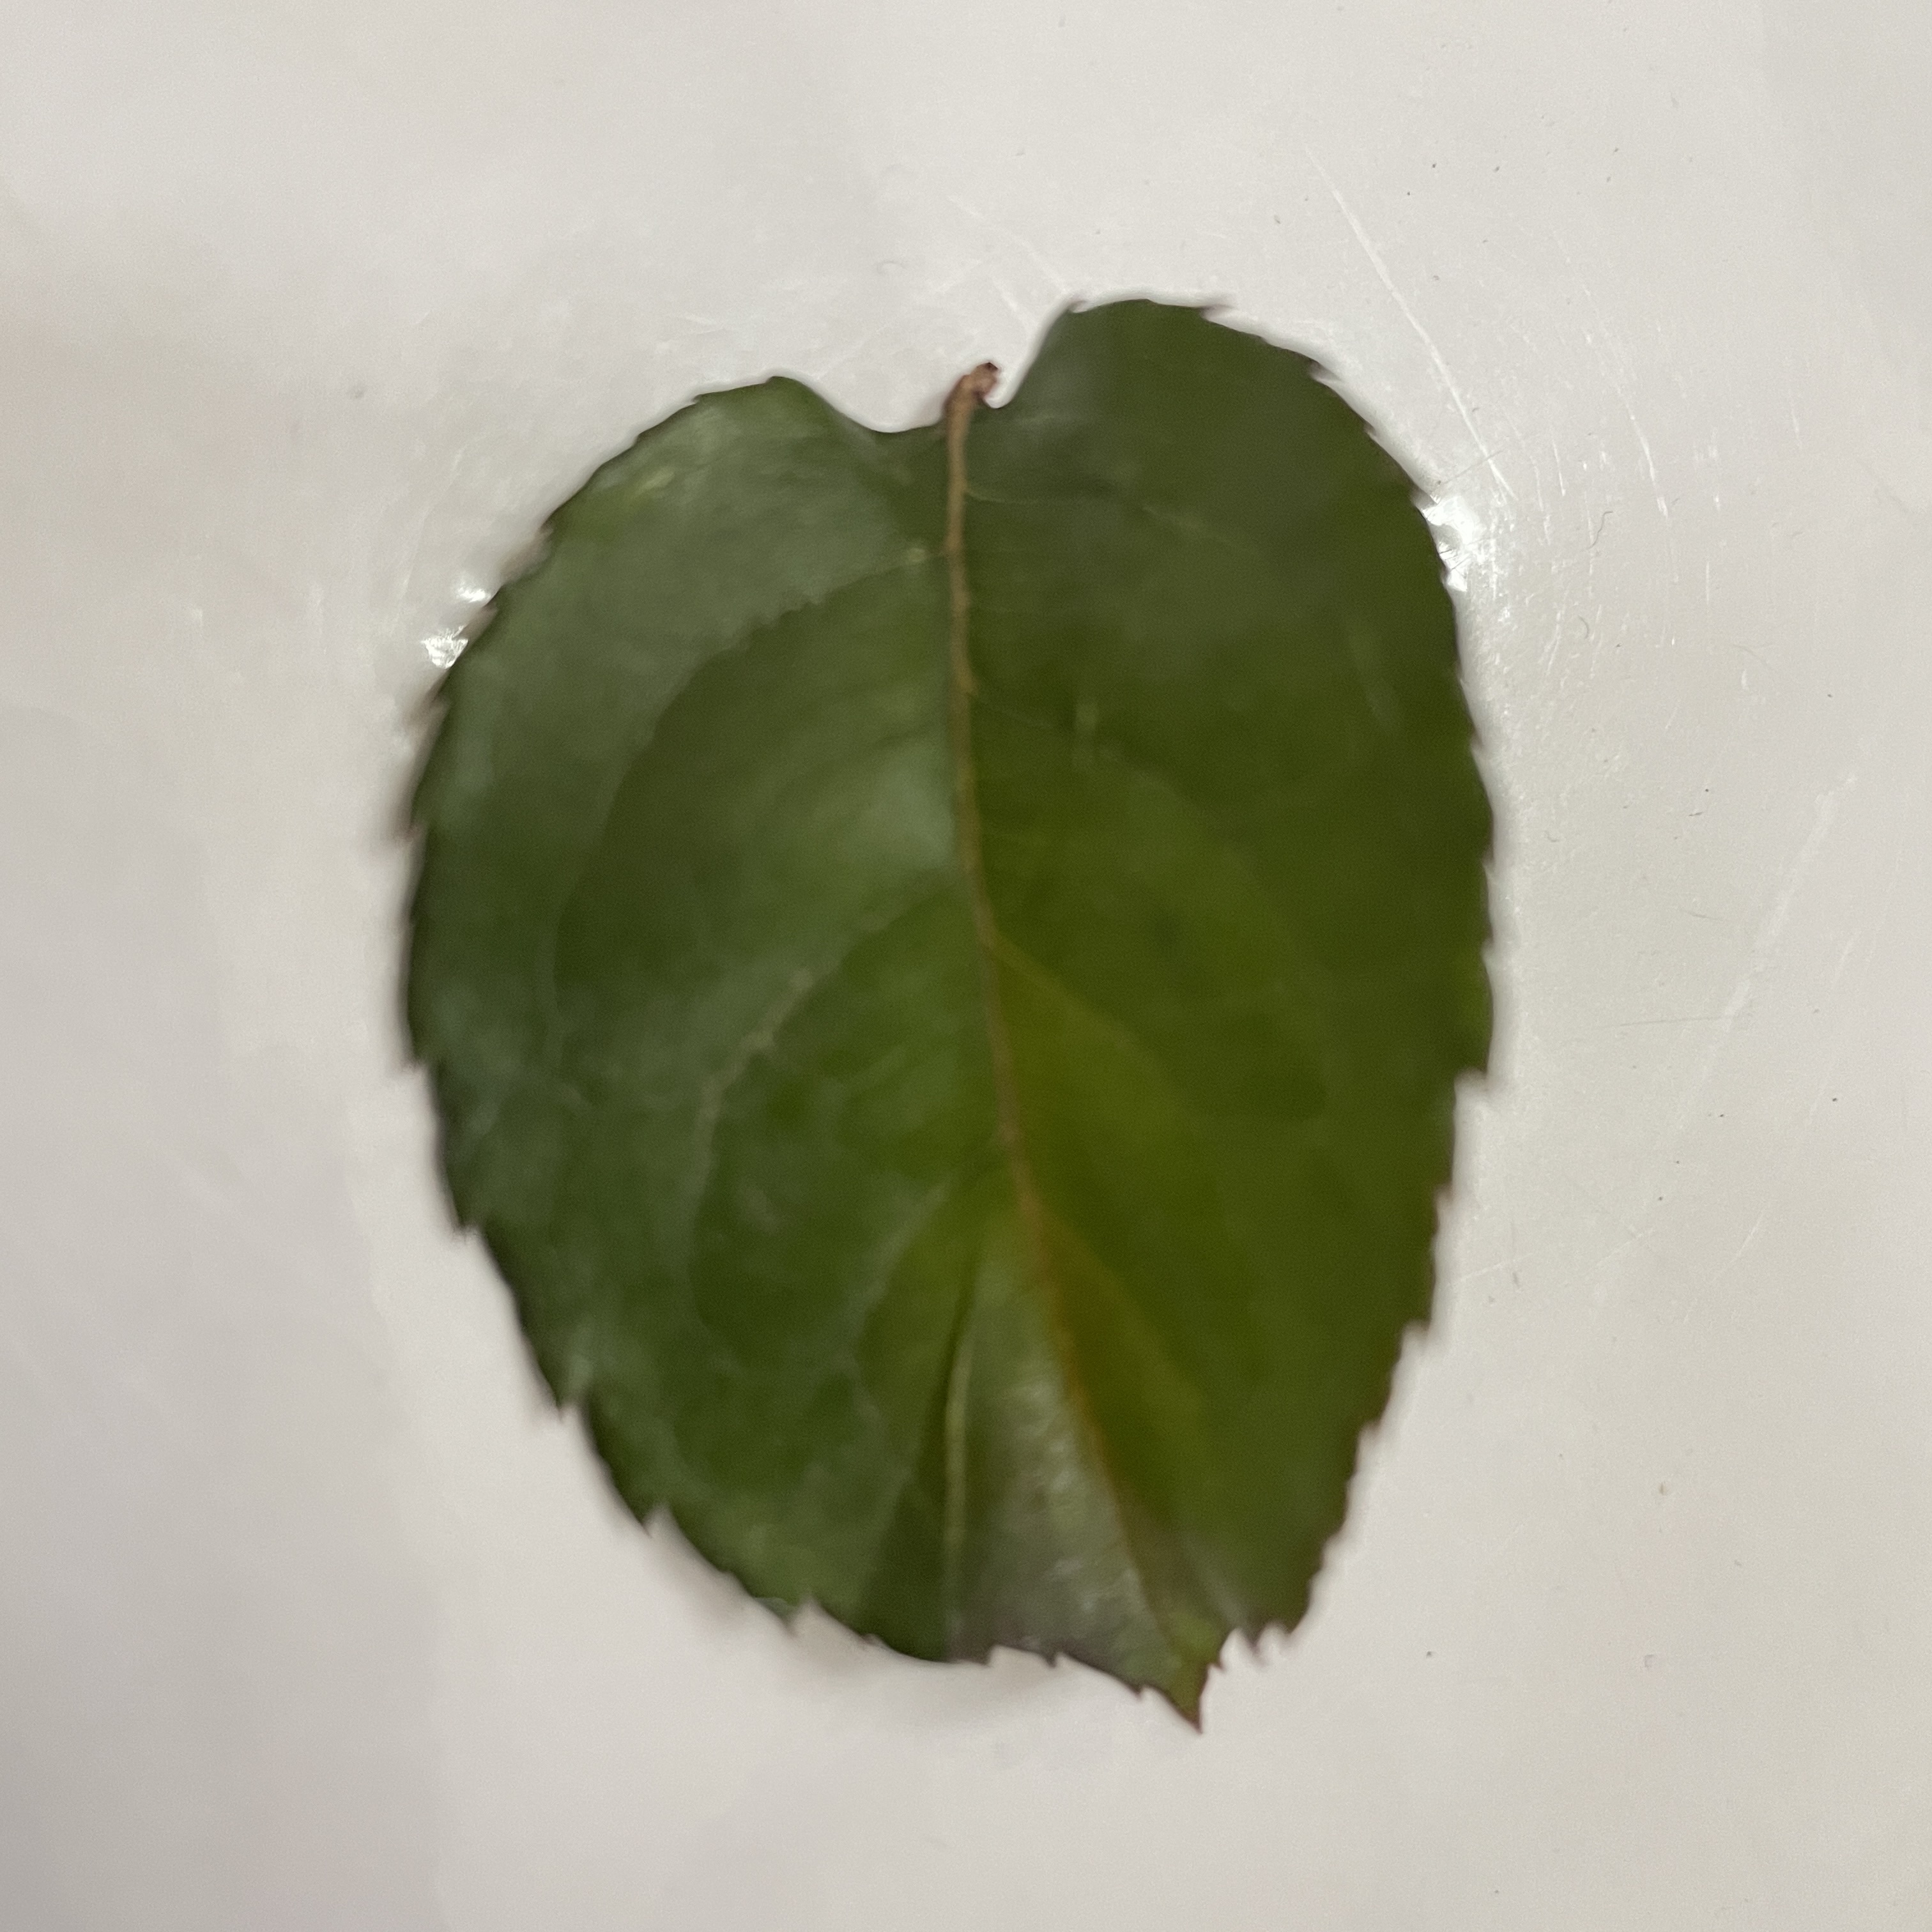
Label: Healthy Leaf